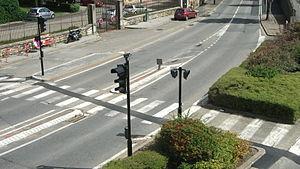
Les feux de circulation routière du boulevard de l'Hôpital à Vichy ont été implantés en juillet 2011 (aménagement de sécurité). Ce boulevard est réputé dangereux.Feux de circulation
Dans le domaine routier, un feu ou signal lumineux est un dispositif lumineux destiné à régler la circulation.